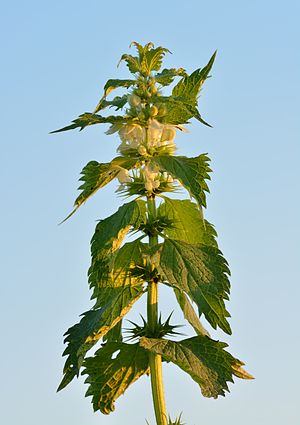
Døvnælde
Døvnælde er en 20-70 cm høj urt, der vokser i vejkanter og ved bebyggelse. Arten har en tendens til at danne større, sluttede bevoksninger.